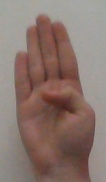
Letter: kaaf